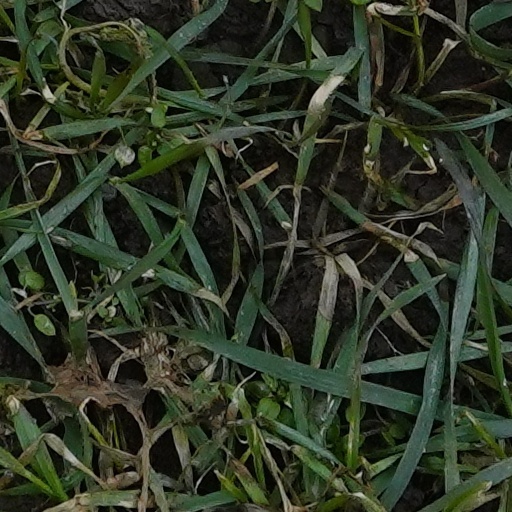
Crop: wheat